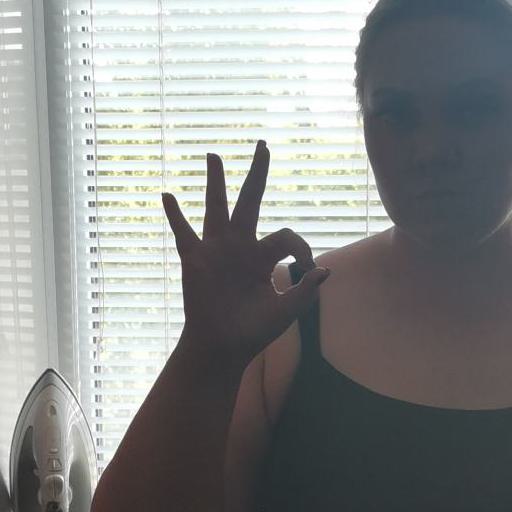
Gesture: ok